Methoni, Messenia

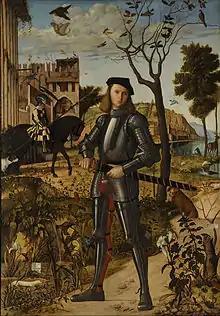
Vittore Carpaccio. Young Knight in a Landscape. The castle on the left has been identified with Methoni, and the knight with Marco Gabriel, its rector during the Ottoman siege of 1500.

Following the Ottoman recapture of the town, the pre-1684 owners were allowed to claim their former property. A period of recovery followed, particularly after 1725, when the town once more became a hub of trade with the Ottoman provinces of North Africa. In 1770, during the Russian-sponsored Orlov Revolt, the castle was besieged for a long time by the Russians under Prince Yuri Vladimirovich Dolgorukov. Unable to storm the castle, the siege was dominated by artillery duels until Turks and Albanians from the interior of the Peloponnese came to the aid of the garrison and drove away the Russians after a fierce battle in May 1770. The Russians suffered heavy casualties, and were forced to abandon most of their guns. They fled to their base in Navarino, which they also abandoned soon afterwards.